Gasoline pump

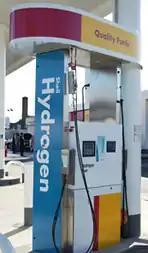
Hydrogen station pump at a Shell station

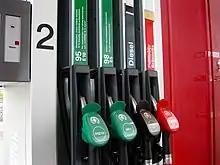
A four pump dispenser at a petrol station in Finland. The dispenser shown here dispenses 95E10 and 98E5 petrol; diesel as well as low tax fuel oil dyed with Solvent Yellow 124 (indicated as "Polttoöljy"/"Brännolja"/"MPÖ"; primarily intended for non-road vehicles such as those used in the agricultural and construction sectors)

A modern gasoline pump is divided into two main parts – an electronic "head" containing an embedded computer to control the action of the pump, drive the pump's displays, and communicate to an indoor sales system; and a mechanical section which (in a self-contained unit) has an electric motor, pumping unit, meters, pulsers and valves to physically pump and control the fuel flow.